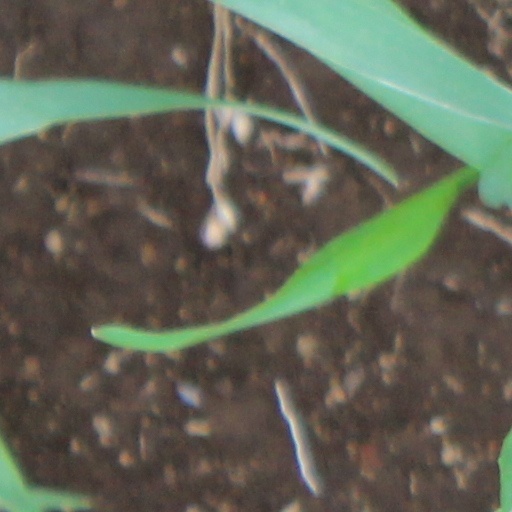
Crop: wheat